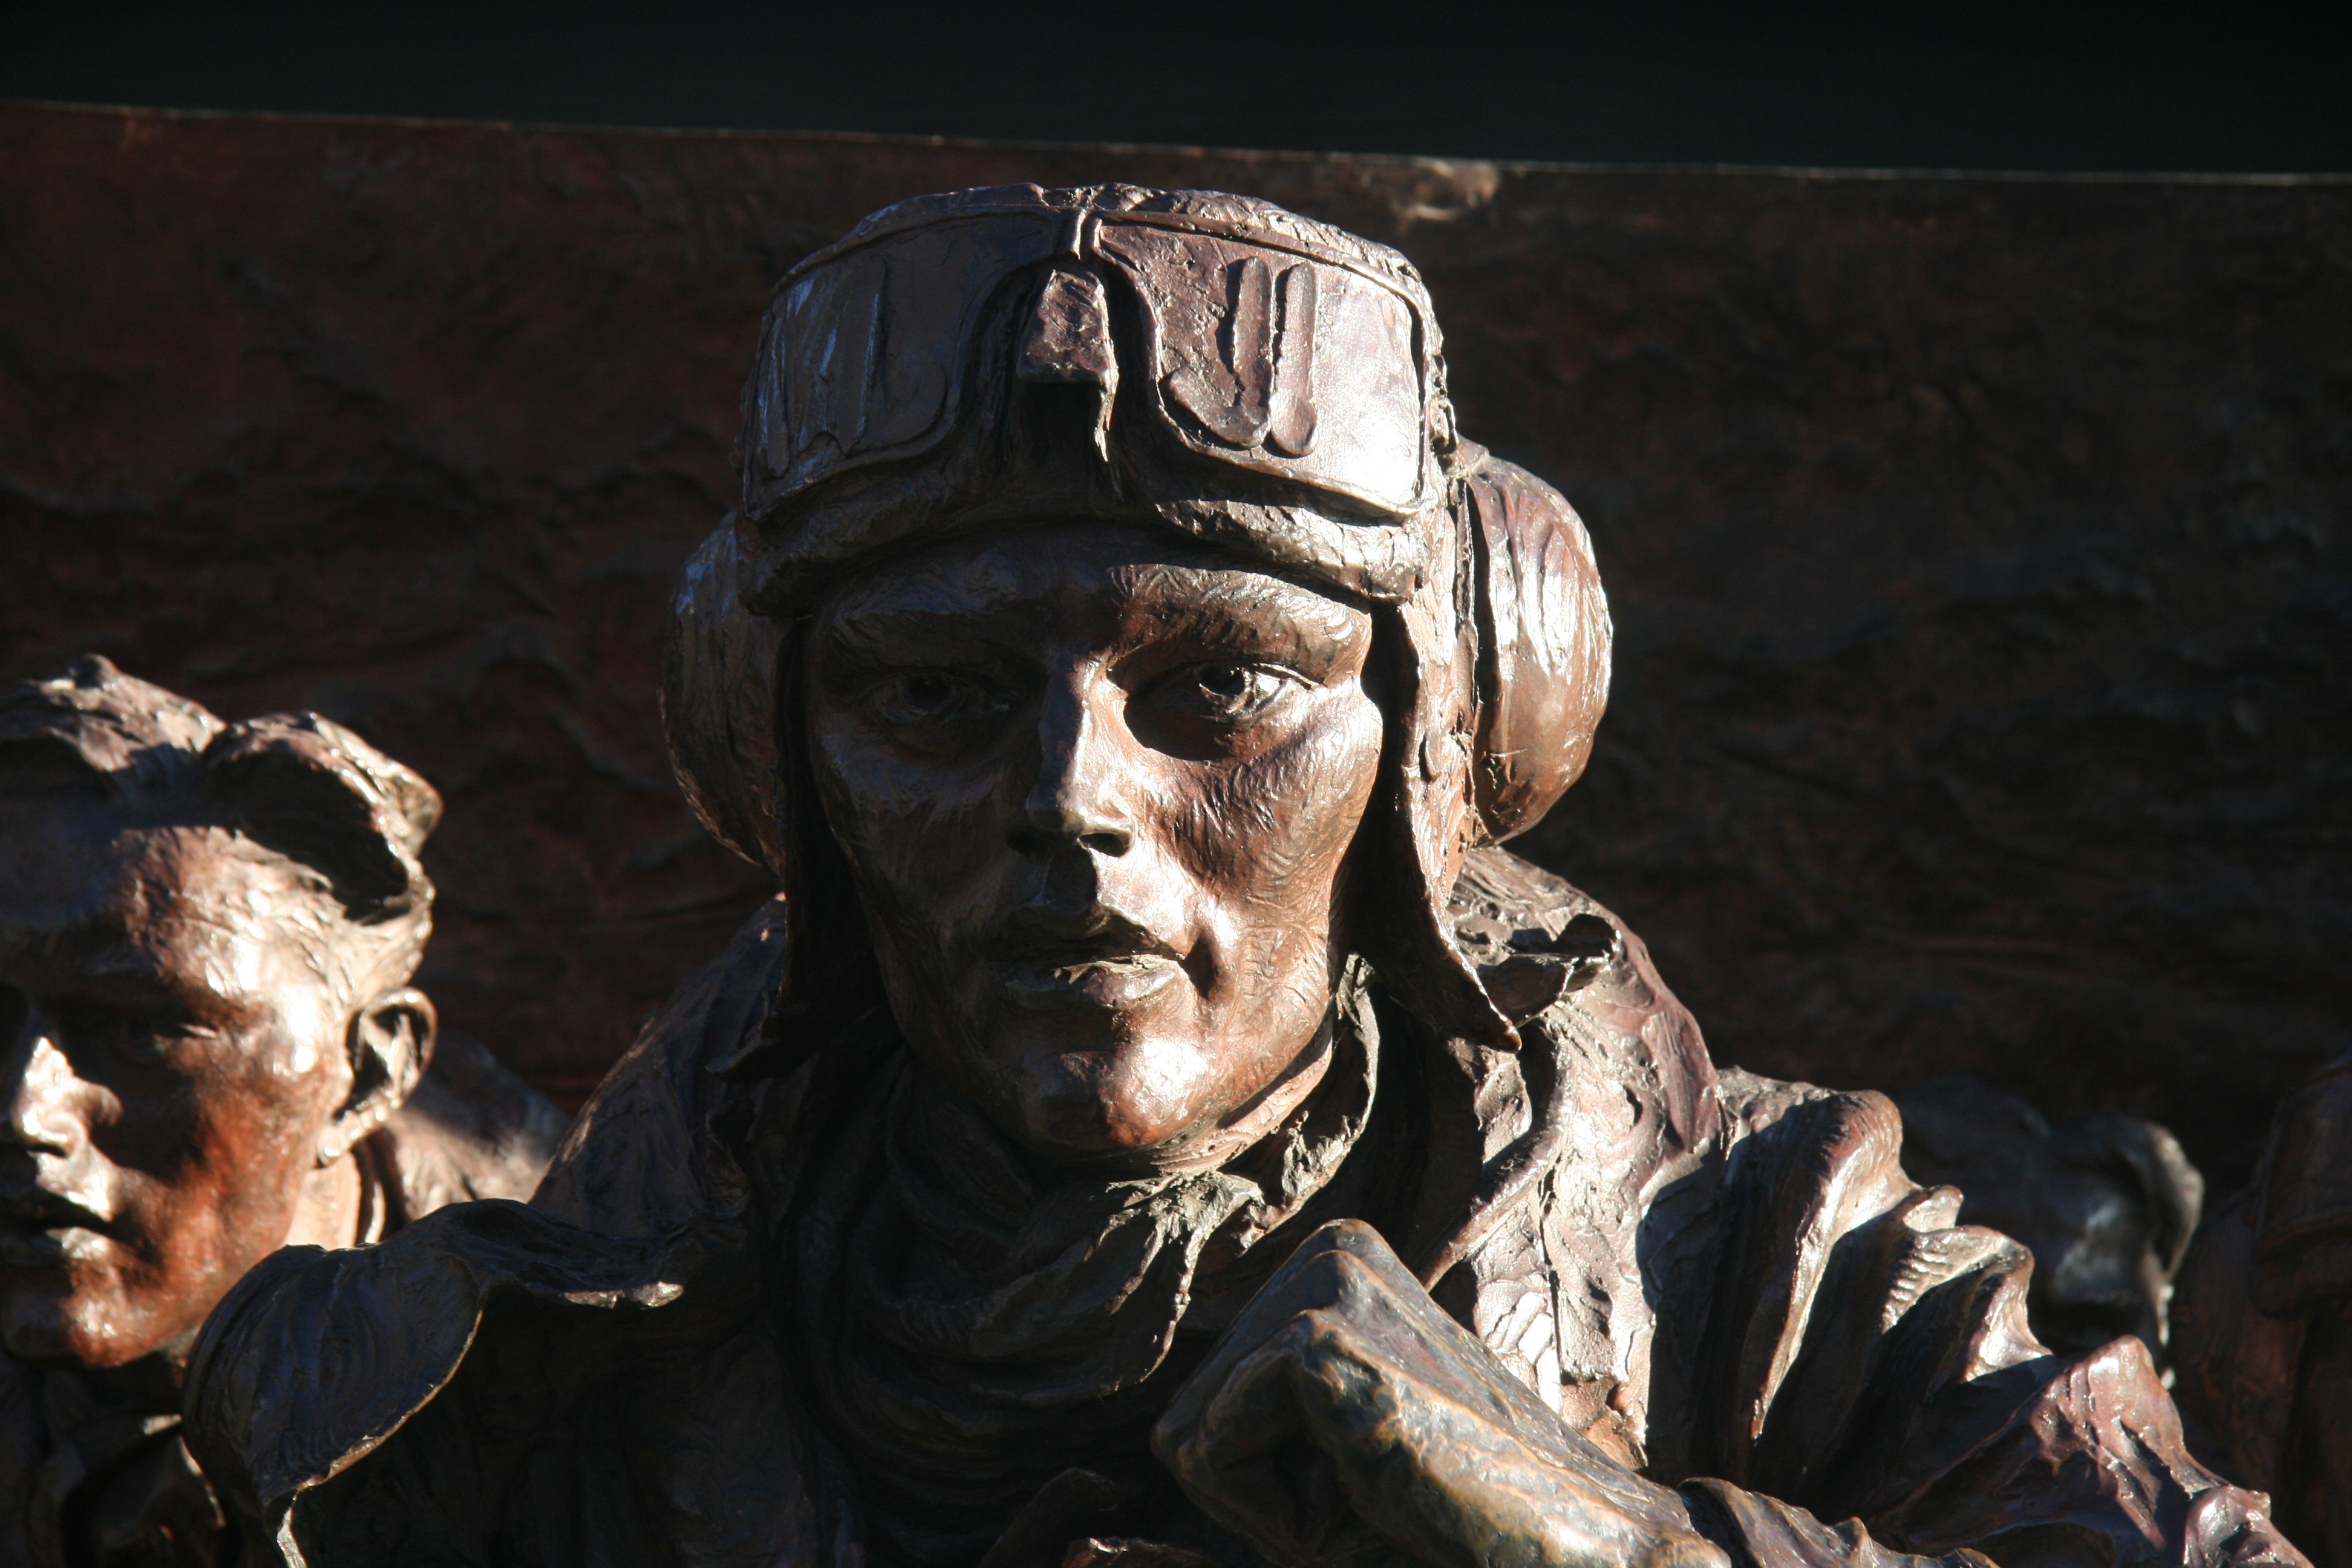
monument, statue, darkness, sculpture, london, pilot, art, brass, image, 2nd world war